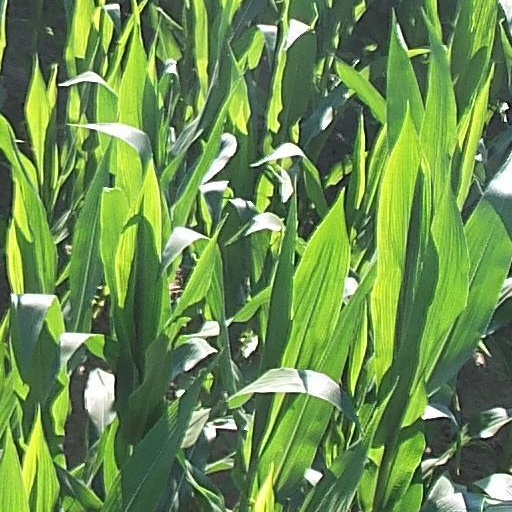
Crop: maize; corn